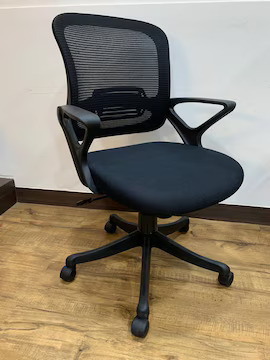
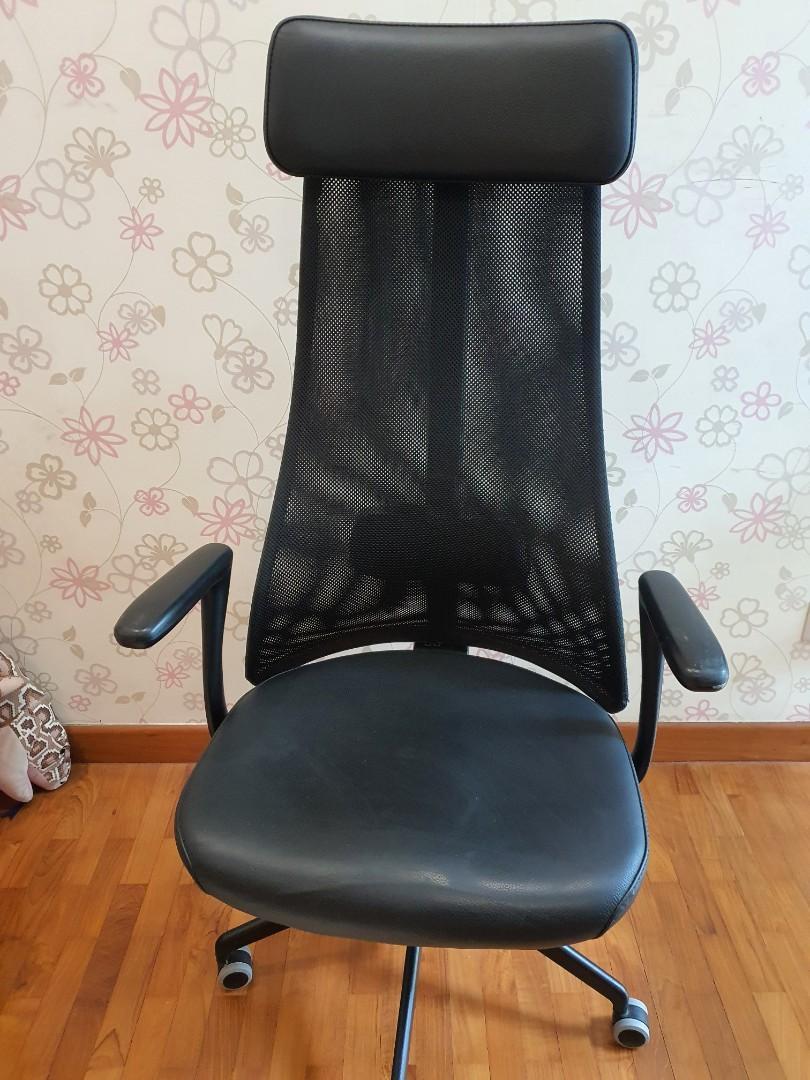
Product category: items_chair
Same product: no